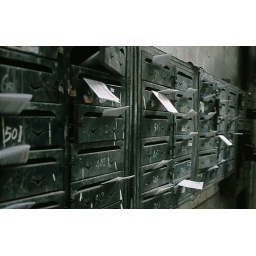
Mail box in one of the apartment building in NanJing China